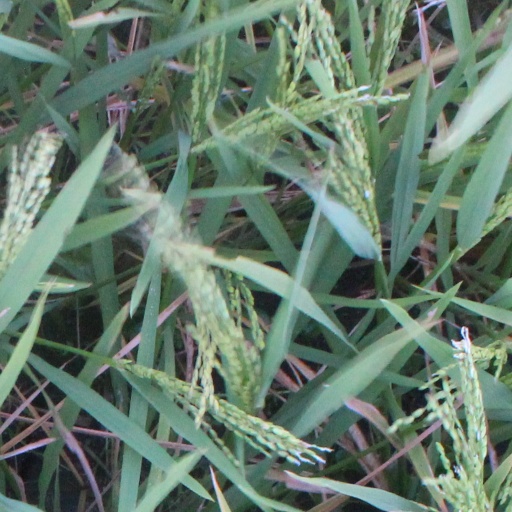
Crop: rice